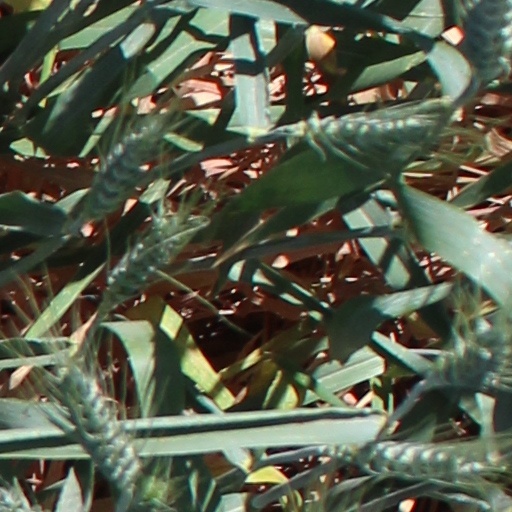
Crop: wheat